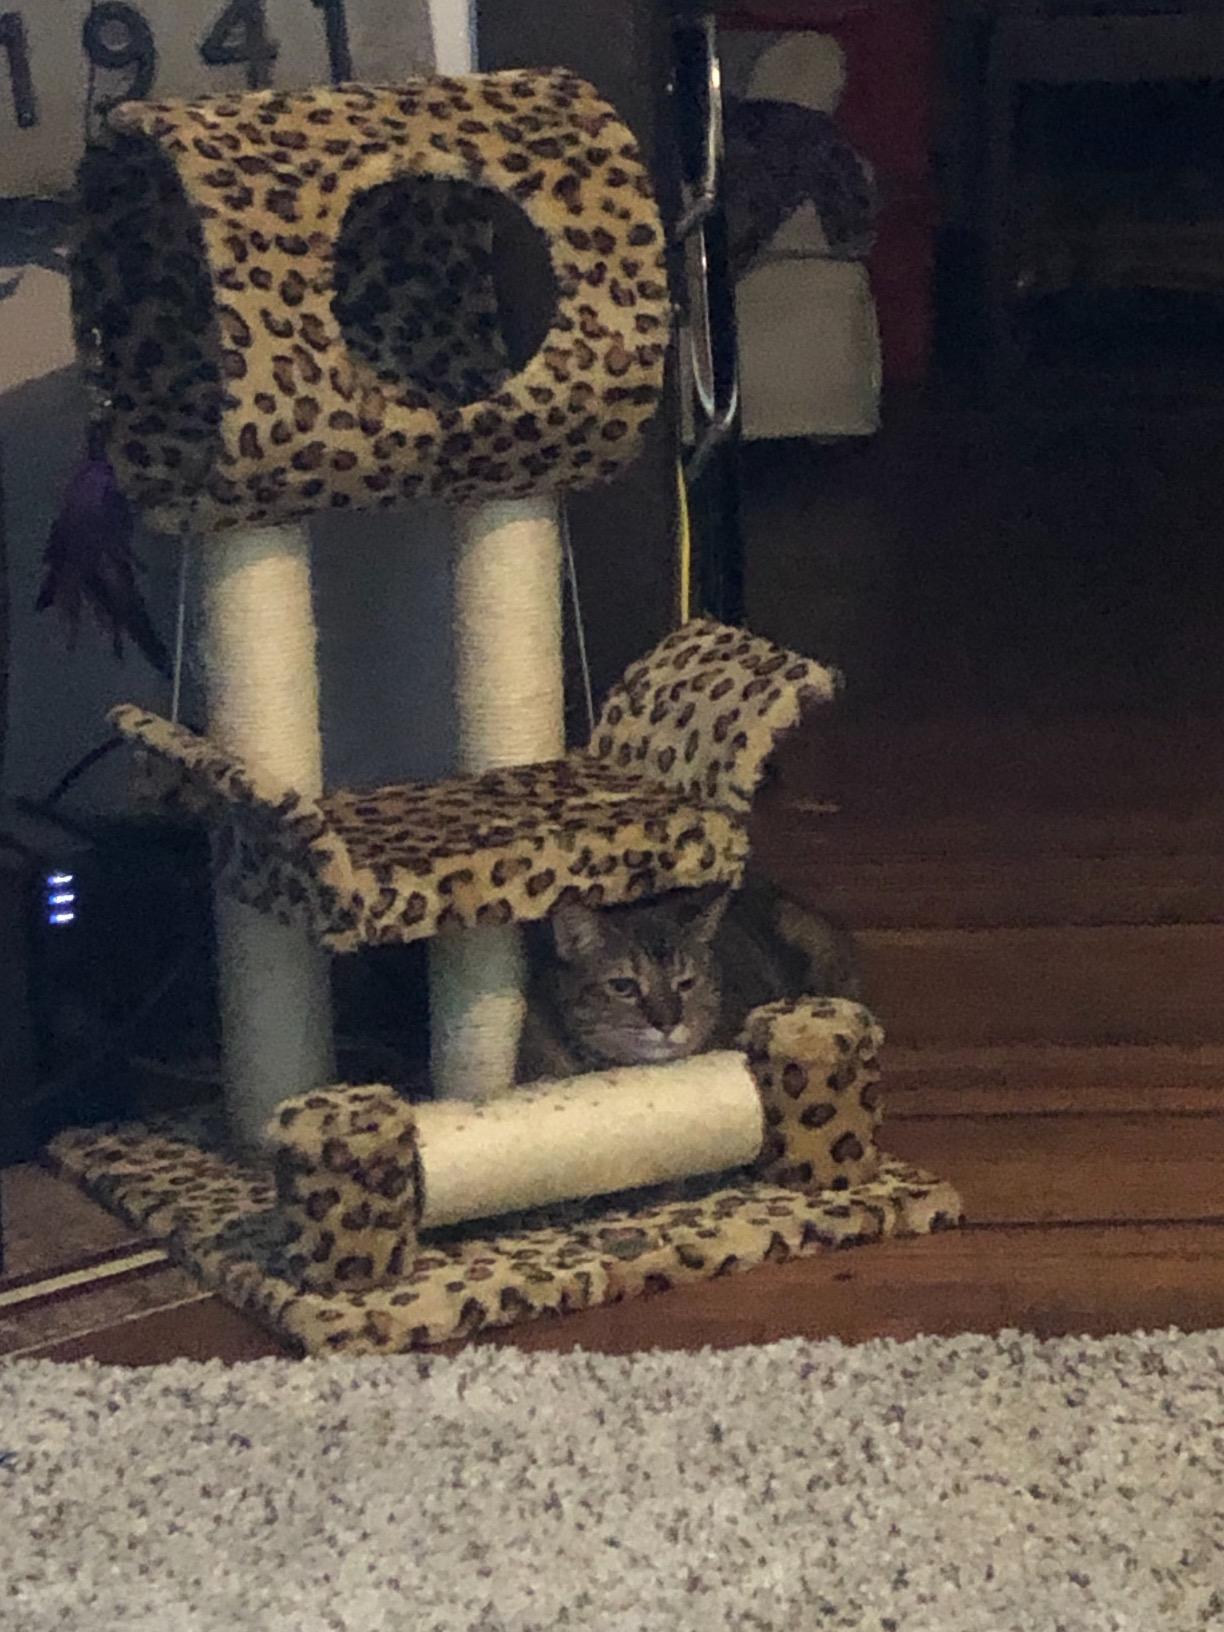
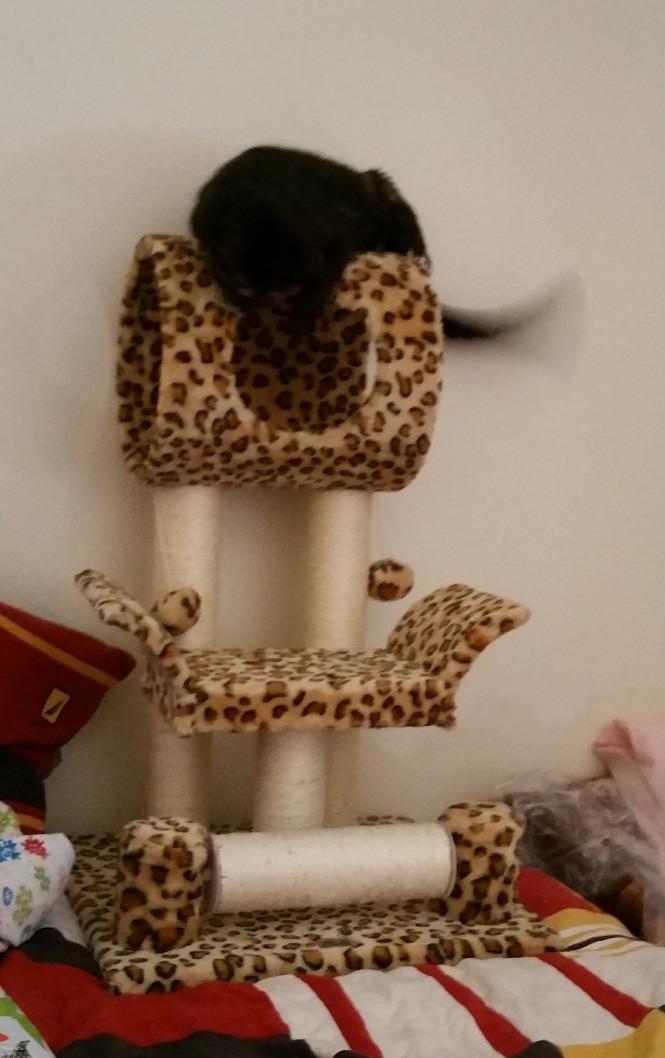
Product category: items_cat tree
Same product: yes